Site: brandenburg
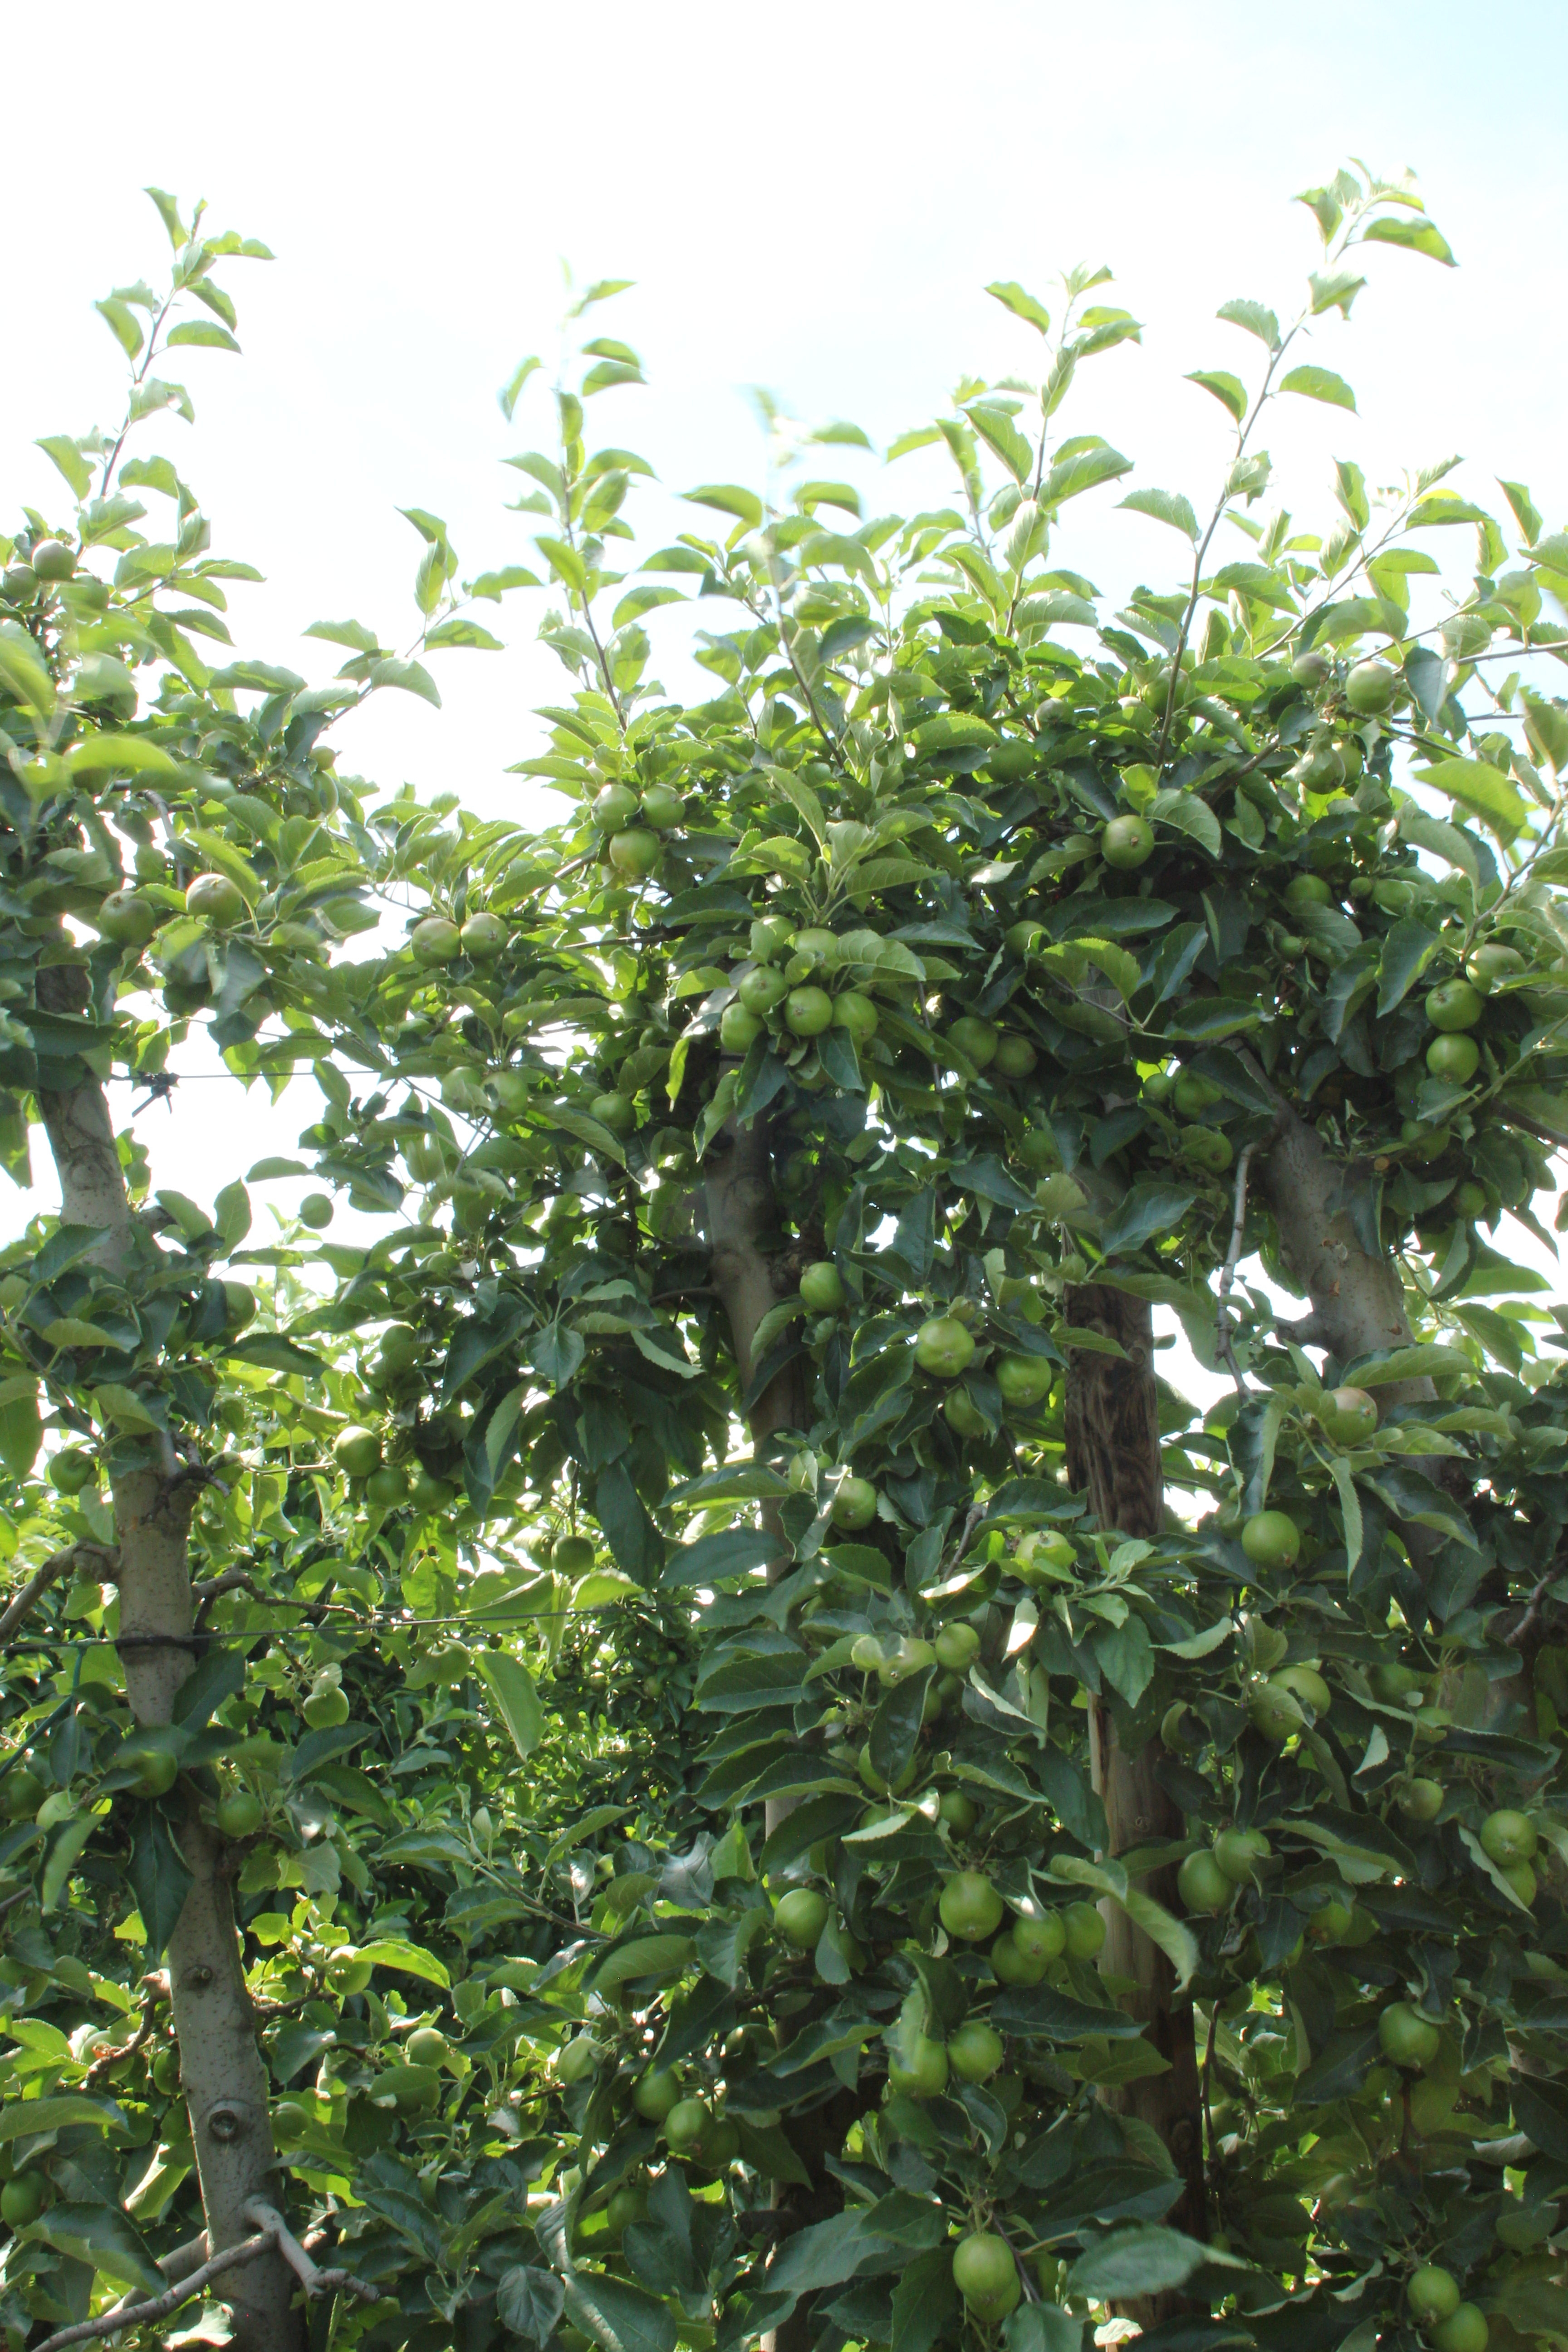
Growth stage (BBCH 74): Development of fruit